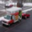
Label: truck